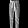
Label: Trouser